A Game of Thrones (comics)

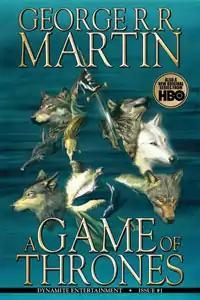
Cover of the first issue of "A Game of Thrones"

A Game of Thrones is the comic book adaptation of George R. R. Martin's fantasy novel "A Game of Thrones", the first in the "A Song of Ice and Fire" series. A sequel, "A Clash of Kings", was announced in March 2017, based on the book of the same name.